Largoward

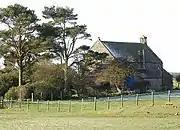
Largoward Church

Largoward is a village in East Fife, Scotland, lying on the road from Leven to St Andrews in the Riggin o Fife, 4½ miles north-east of Lower Largo and 6½ miles south-west of St Andrews. It is an agricultural and former mining village, one of the three main villages of the civil parish of Kilconquhar, along with Colinsburgh and the village of Kilconquhar. Coal must have been worked for a considerable length of time in the district, as it is recorded that coal was driven annually from Falfield, just north-west of the village, to Falkland Palace for the use of King James VI.